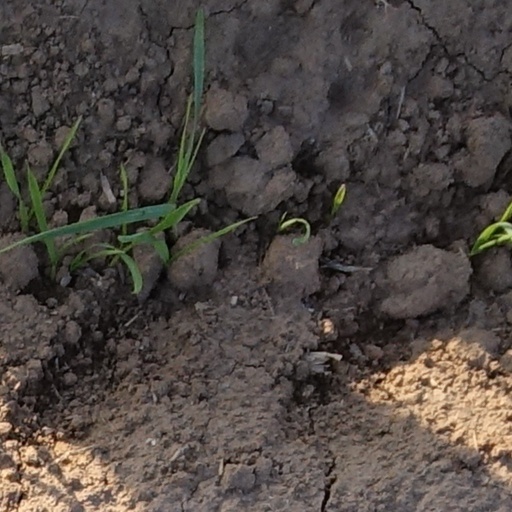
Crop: wheat